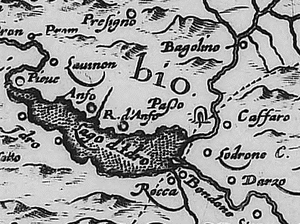
Bagolino est une commune italienne d'environ 3 900 habitants, située dans la province de Brescia, dans la région Lombardie, dans le nord de l'Italie. Ses habitants sont appelés les bagolinesi ou bagossi.